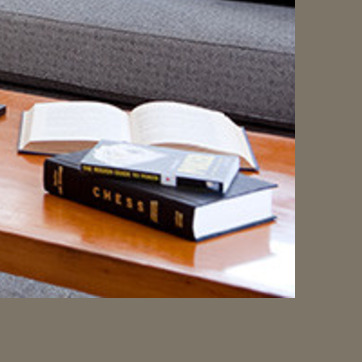
Material: paper